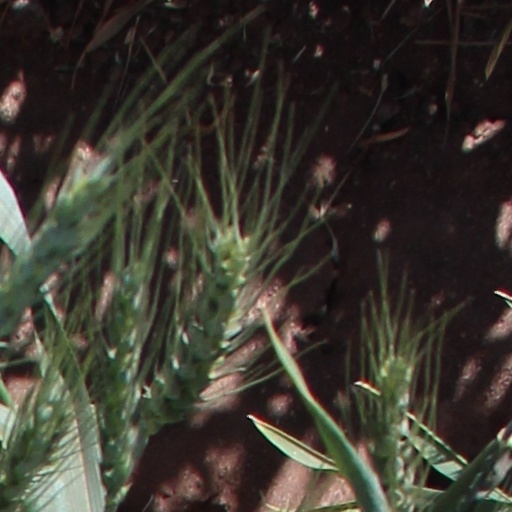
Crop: wheat